Question: Please indicate a possible affordance area of jump_skis that can be used for standing on
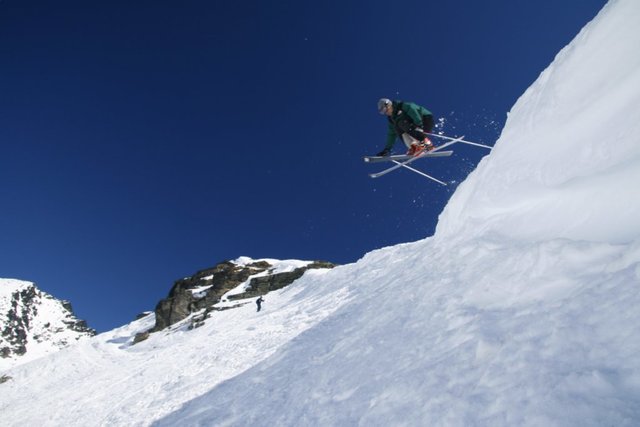
Answer: [364.738, 133.392, 465.804, 178.884]